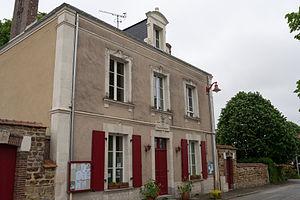
Mairie de La Chapelle-Craonnaise.
La Chapelle-Craonnaise est une commune française, située dans le département de la Mayenne en région Pays de la Loire, peuplée de 352 habitants.